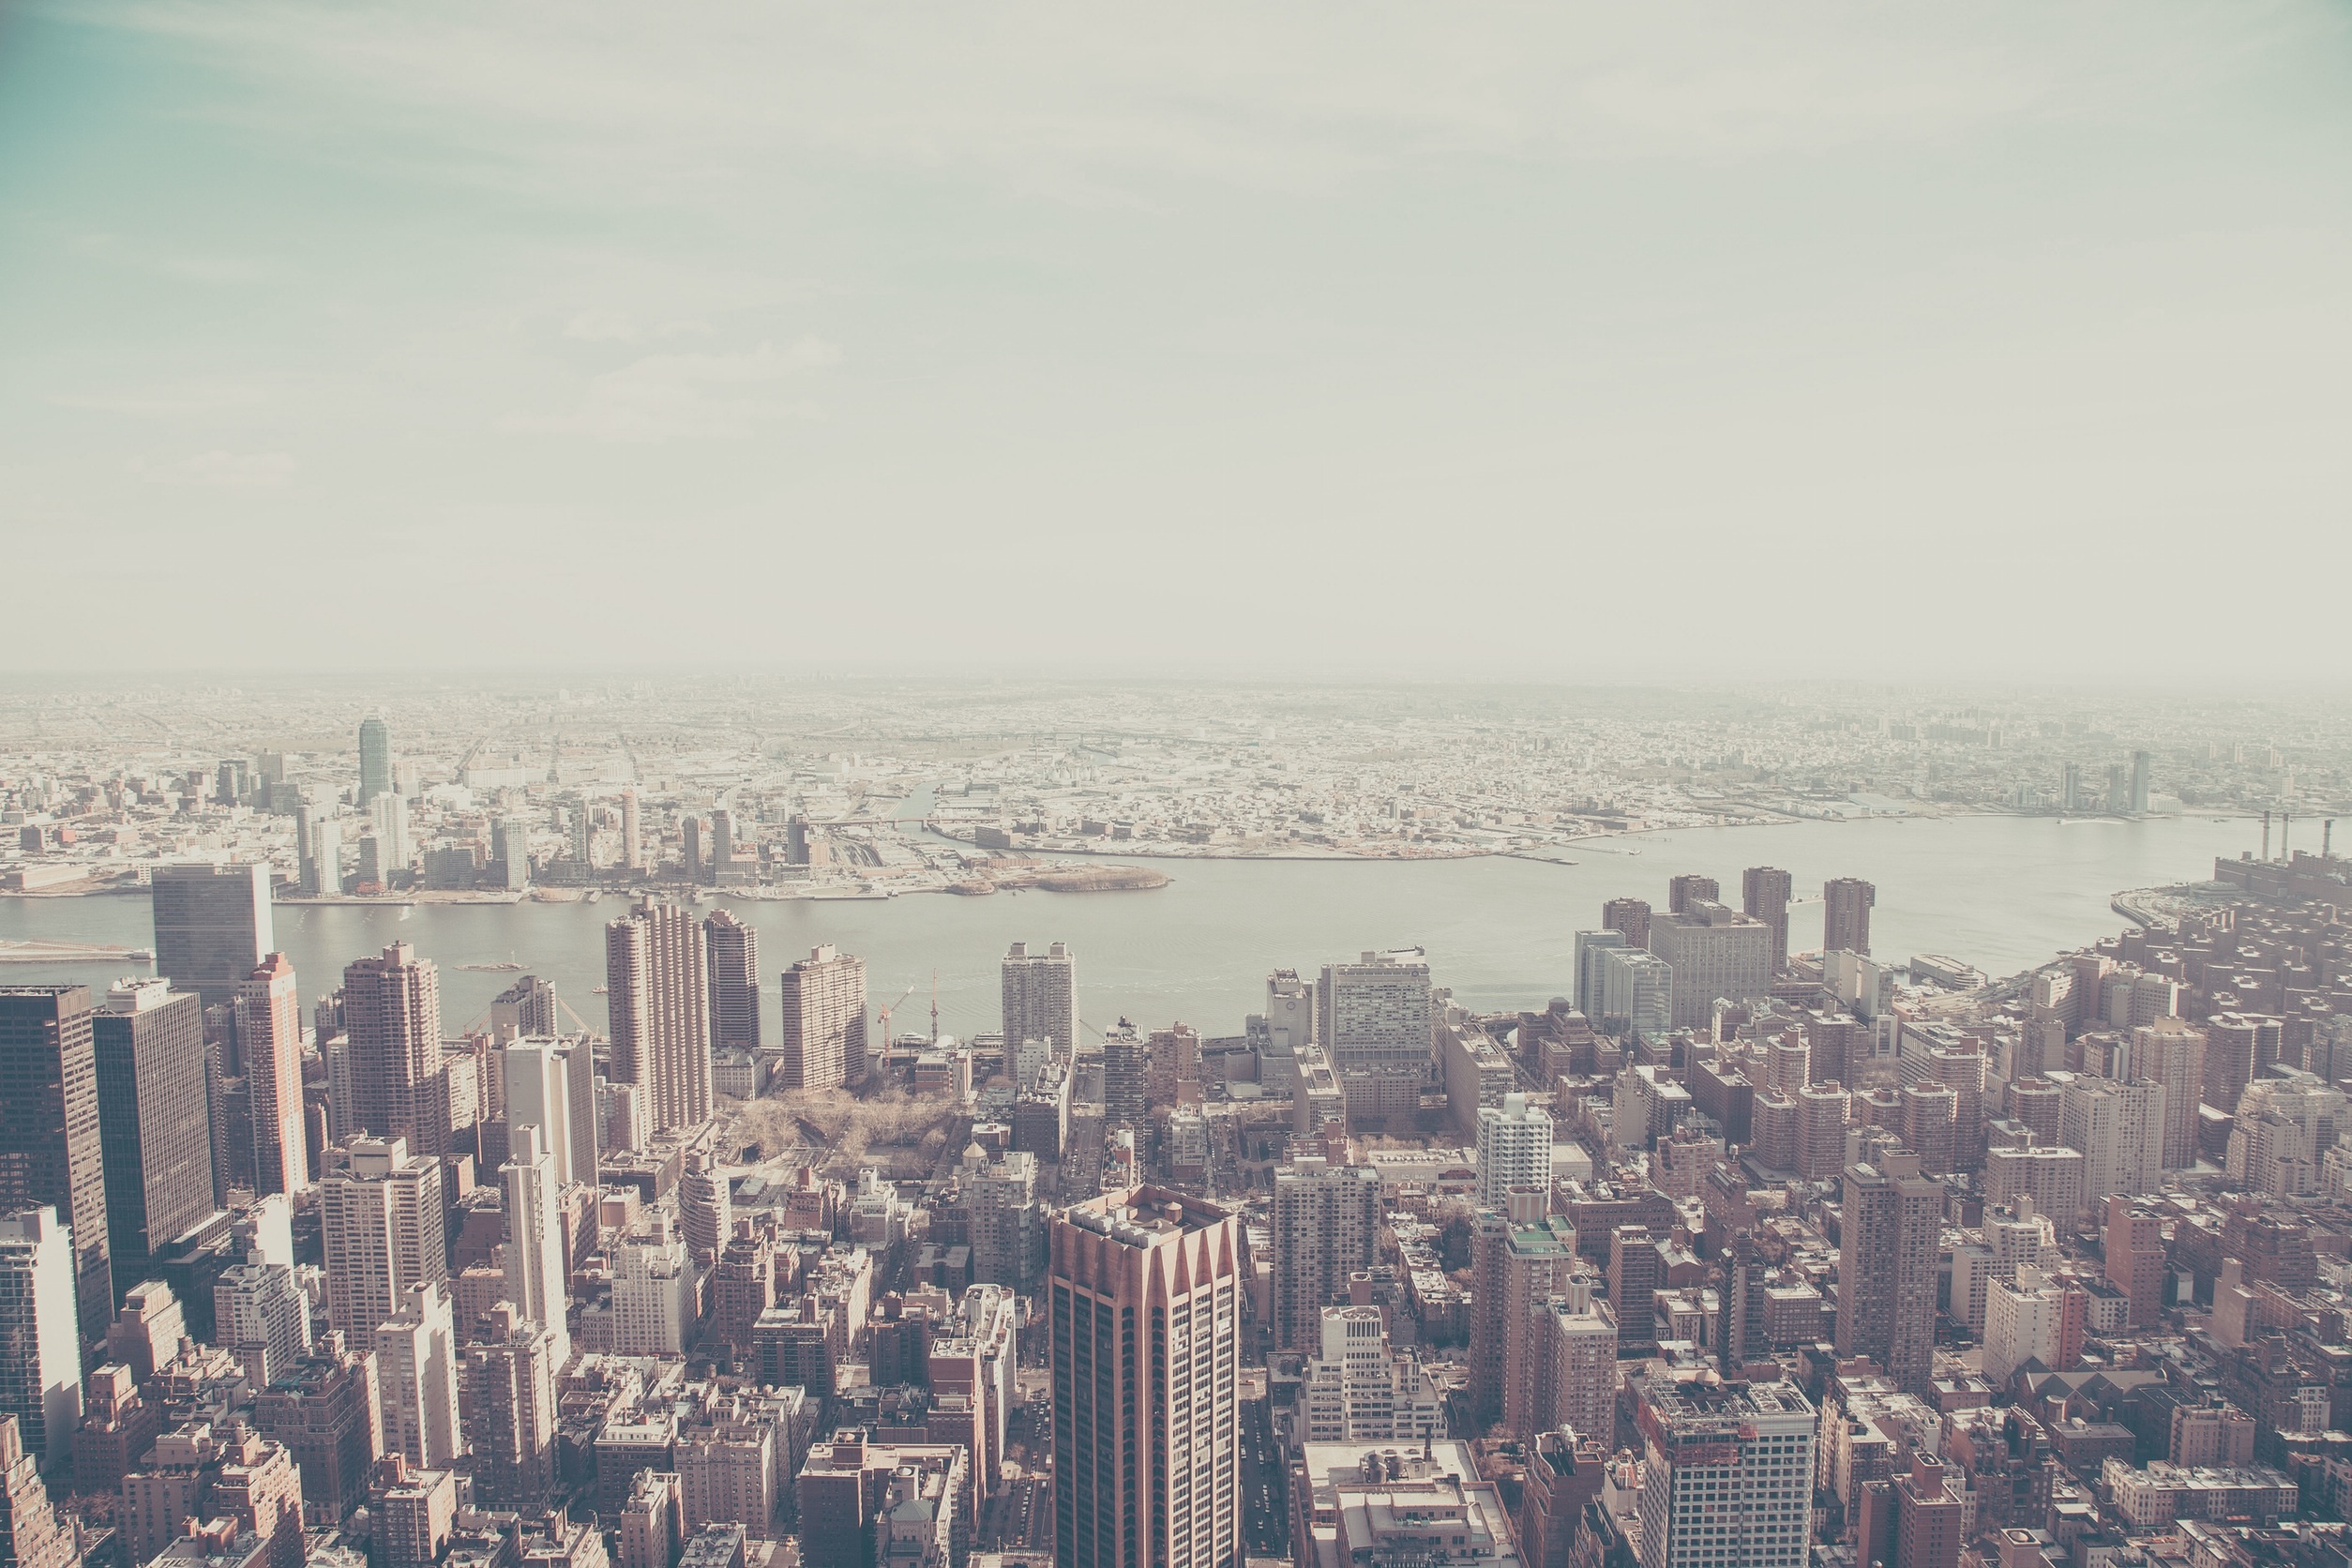
horizon, architecture, skyline, photography, view, city, skyscraper, urban, cityscape, panorama, downtown, haze, aerial, tower block, buildings, rooftops, metropolis, aerial photography, urban area, residential area, geographical feature, atmospheric phenomenon, human settlement, atmosphere of earth, metropolitan area